José María Martinez Salinas

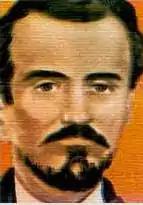

Jose Maria Martinez Salinas was an independent Honduran politician who served as the head of state of Honduras from 1 January 1837 to 28 May 1837 as well as from 3 September 1838 to 12 November 1838. He came to power in his second term after Justo José Herrera left office for unknown reasons. Martinez is largely known to be puppet of Francisco Ferrera around this time as well as one of the key players in causing the dissolution and removal of Honduras from the Federal Republic of Central America.